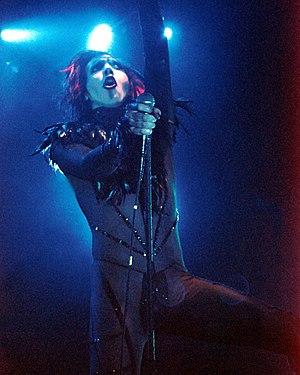
Mechanical Animals est le troisième album studio du groupe Marilyn Manson sorti le 14 septembre 1998 sous le label Nothing Records. Musicalement, l'album est plus mélodique que les précédents et est influencé par le glam rock des années 1970.